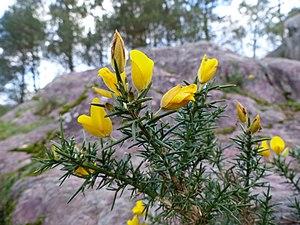
Ajonc d'Europe au Val sans Retour, Bretagne, France
Le Val sans retour, Val périlleux ou encore Val des faux amants, est un lieu légendaire du cycle arthurien en forêt de Brocéliande, ainsi qu'un site renommé de centre-Bretagne, dans la forêt nommée administrativement forêt de Paimpont. La légende qui y est attachée, racontée dans le Lancelot-Graal, circulait oralement avant la fin du XIIᵉ siècle. La fée Morgane vit une déception amoureuse avec le chevalier Guyomard, qui la repousse à l'instigation de la reine Guenièvre. Elle étudie la magie avec Merlin puis, en représailles, crée le Val sans retour dans la forêt de Brocéliande pour y enfermer les « faux amants », des chevaliers infidèles en amour. Après dix-sept ans, Morgane est déjouée par Lancelot du Lac, resté fidèle à Guenièvre, qui libère 253 chevaliers. Ce récit constitue la plus éclatante action de Morgane contre la chevalerie arthurienne, et une inversion des rôles masculins et féminins tels qu'ils sont conçus dans la littérature médiévale.